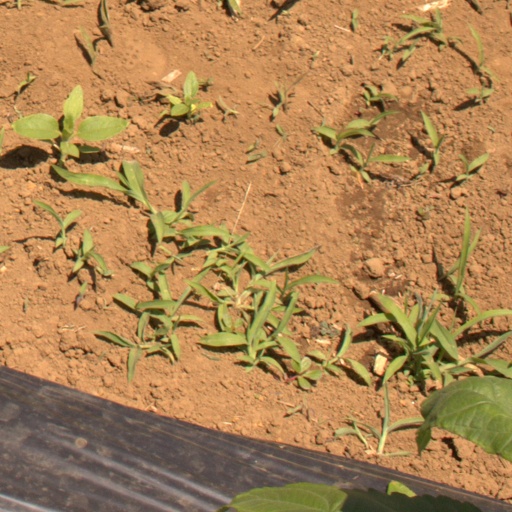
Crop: Jerusalem artichoke